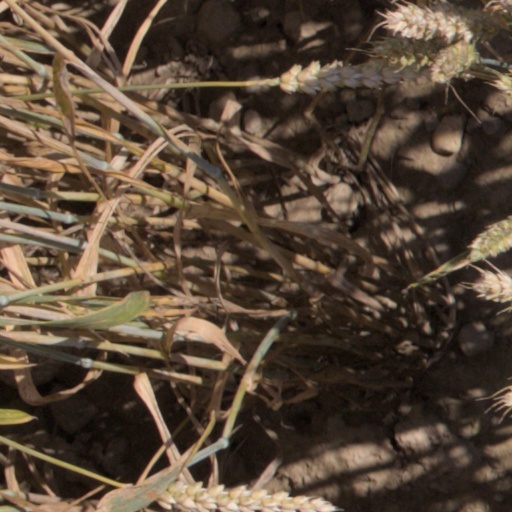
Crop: wheat